History of the Romanian language

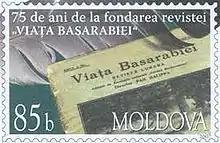
"Viața Basarabiei" on a 2007 Moldovan stamp

Following annexation of Bessarabia by Russia (after 1812), the language of Moldavians was established as an official language in the governmental institutions of Bessarabia, used along with Russian, as the overwhelming majority of the population was Romanian. The publishing works established by Archbishop Gavril Bănulescu-Bodoni were able to produce books and liturgical works in Moldavian between 1815 and 1820.